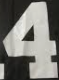
Number: 4